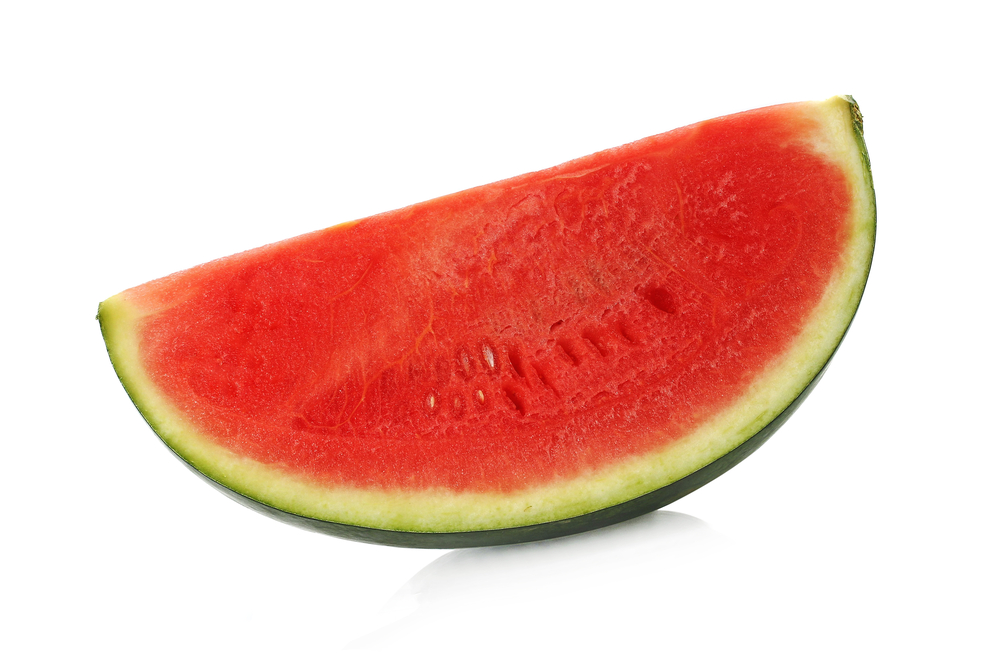
Label: Watermelon